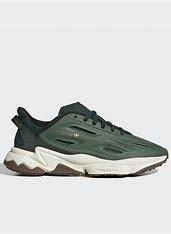
Brand: Adidas
Model: Ozweego Celox